Song Ji-hyo

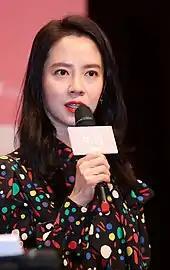
Song in January 2017

In 2017, Song co-hosted the beauty program "Song Ji-hyo's Beauty View" with Gong Myung.